List of Great Floridians

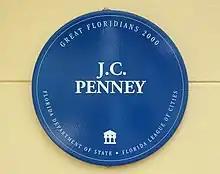
Great Floridian panel for James Cash Penney

Great Floridian is a title bestowed upon notable citizens in the state of Florida by the Florida Department of State. There were two formal programs.